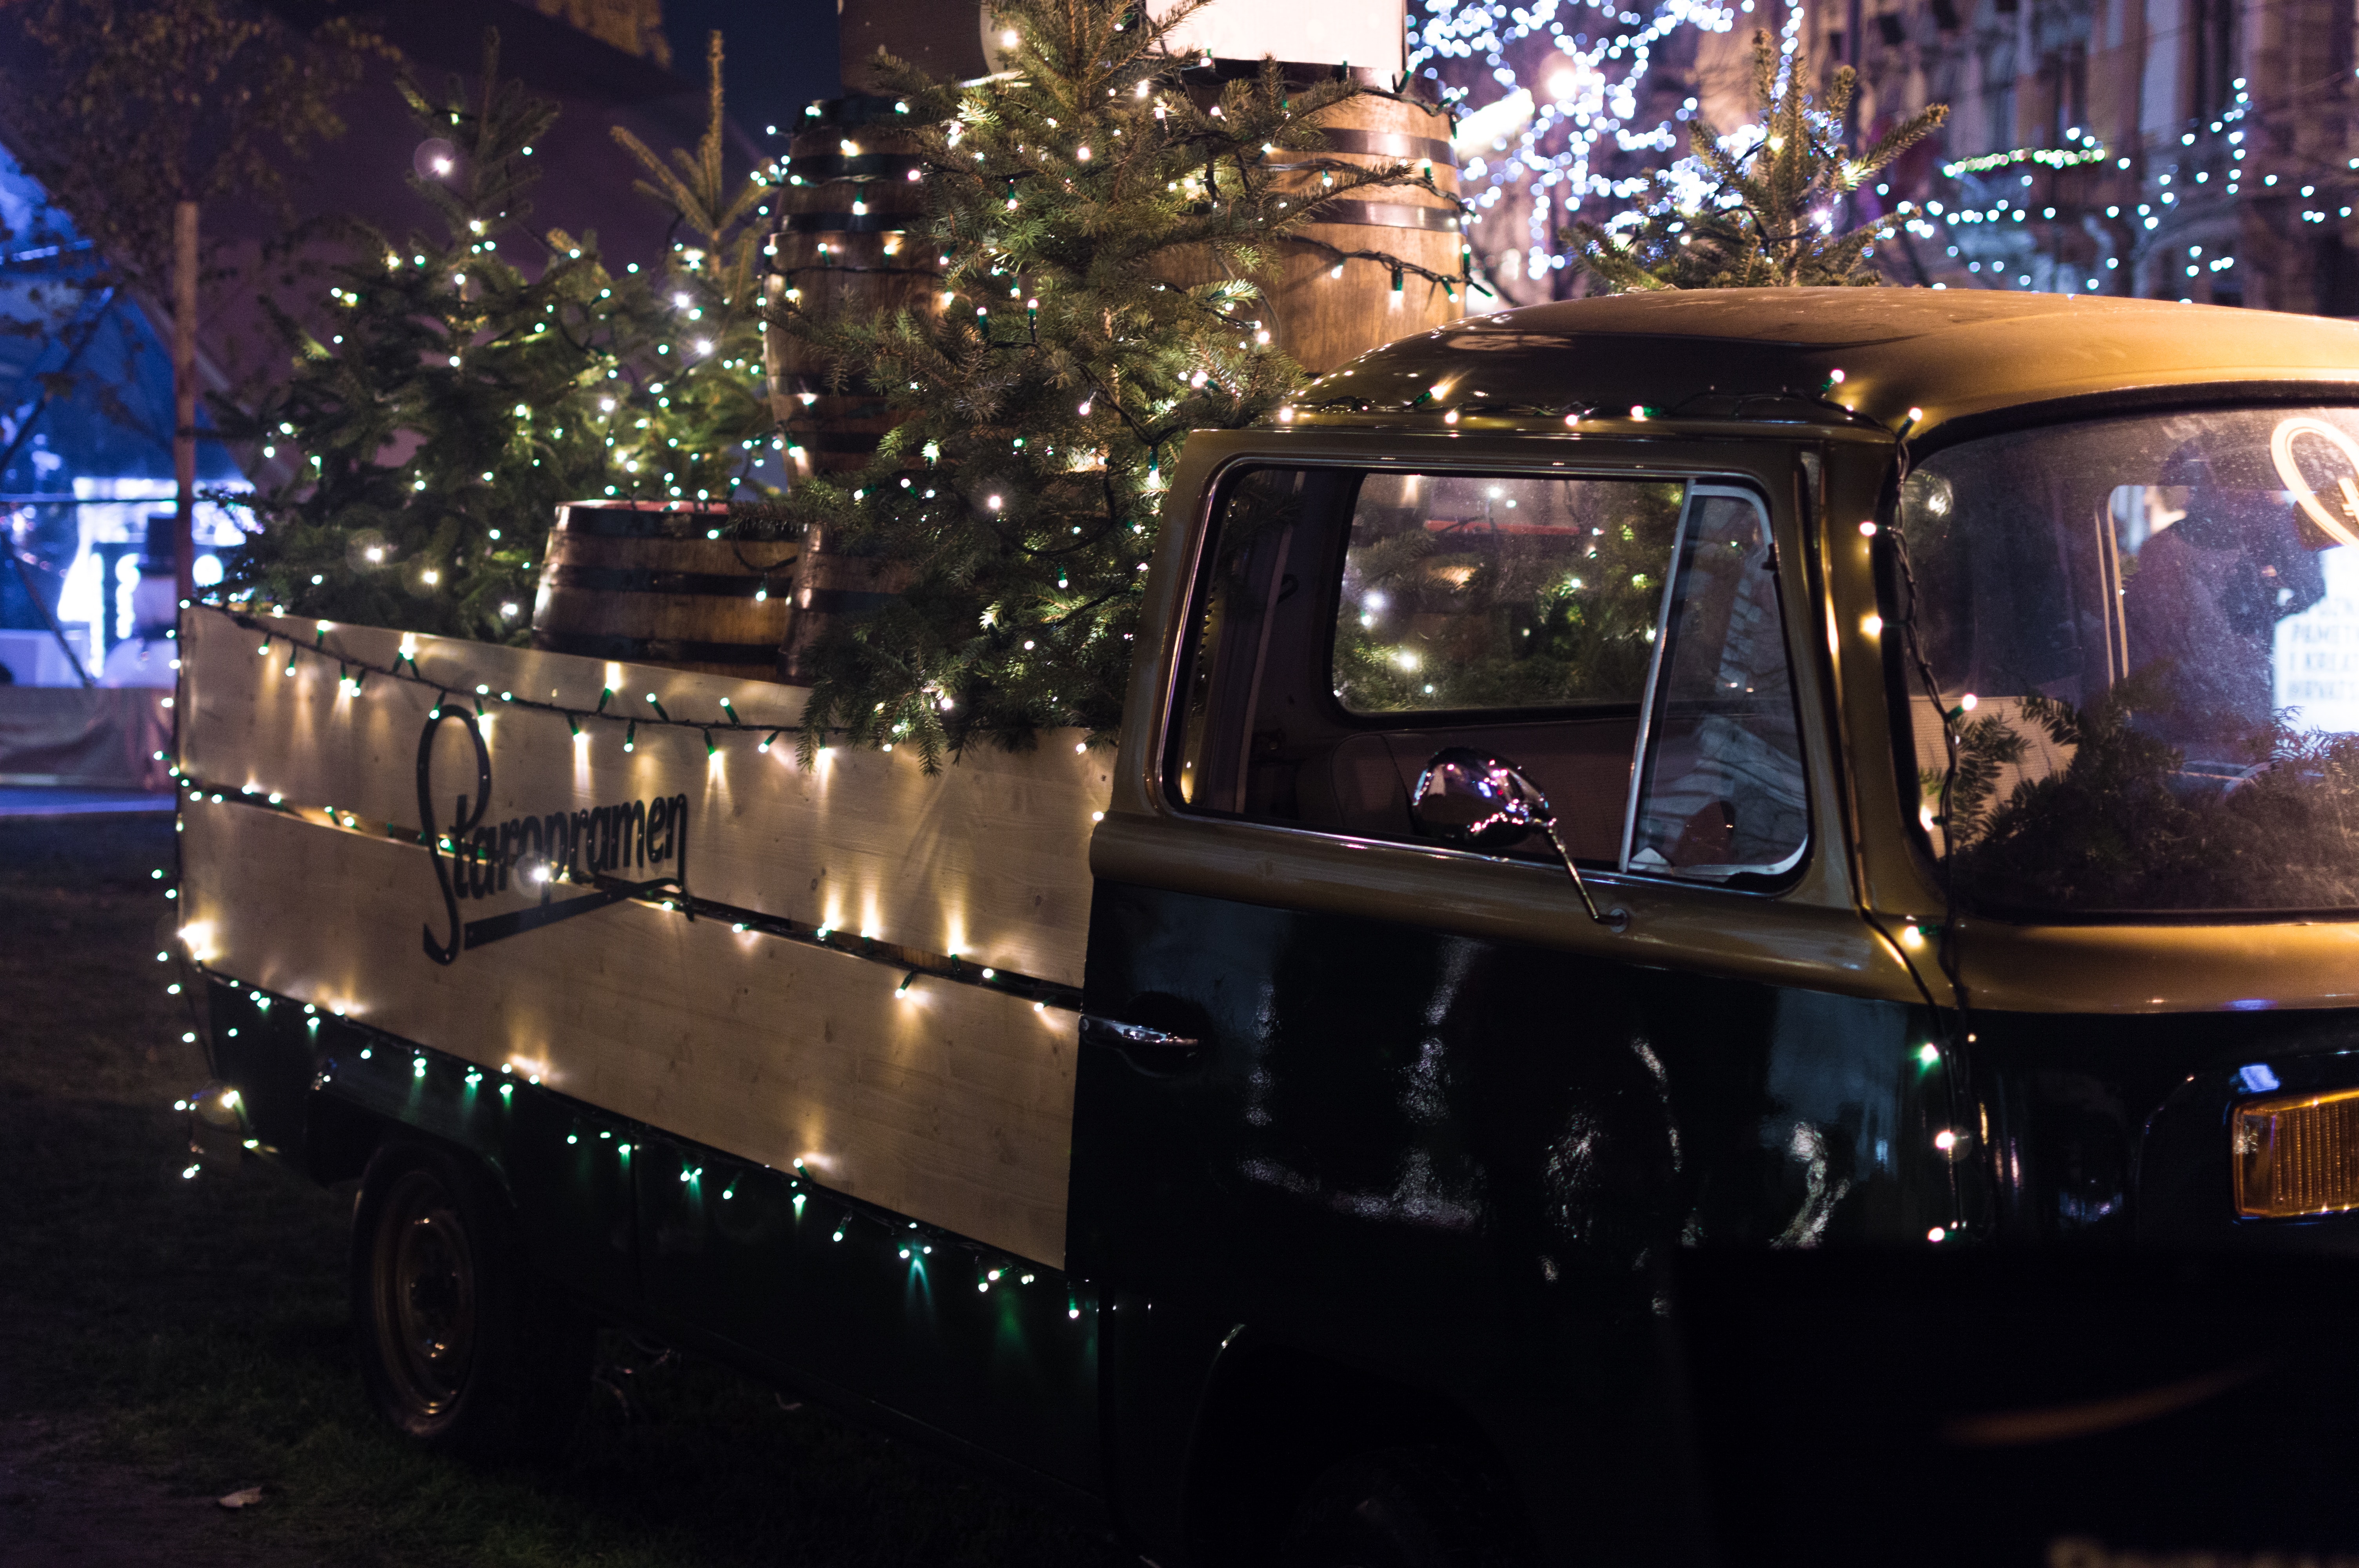
motor vehicle, mode of transport, vehicle, transport, light, night, car, tree, automotive exterior, headlamp, automotive lighting, auto part, window, classic, glass, vintage car